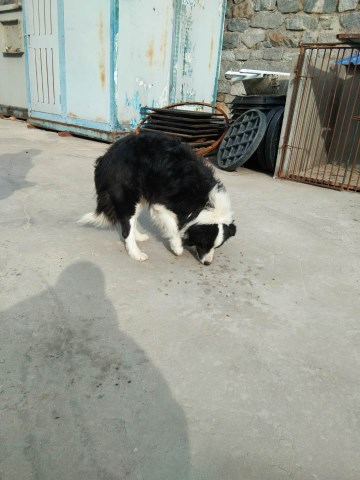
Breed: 2594-n000109-Border_collie